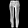
Label: Trouser